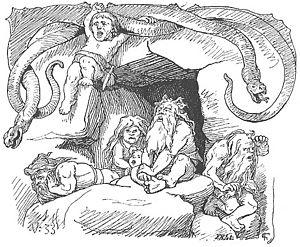
Le nain est une créature humanoïde, légendaire et imaginaire, souterraine et de petite taille, dont la figure actuelle est principalement issue de la mythologie nordique et des croyances germaniques médiévales. Comme le lutin, le gobelin et le gnome, avec lesquels il est souvent confondu, il fait partie du « petit peuple ». Il partage peut-être l'origine des géants mythologiques.